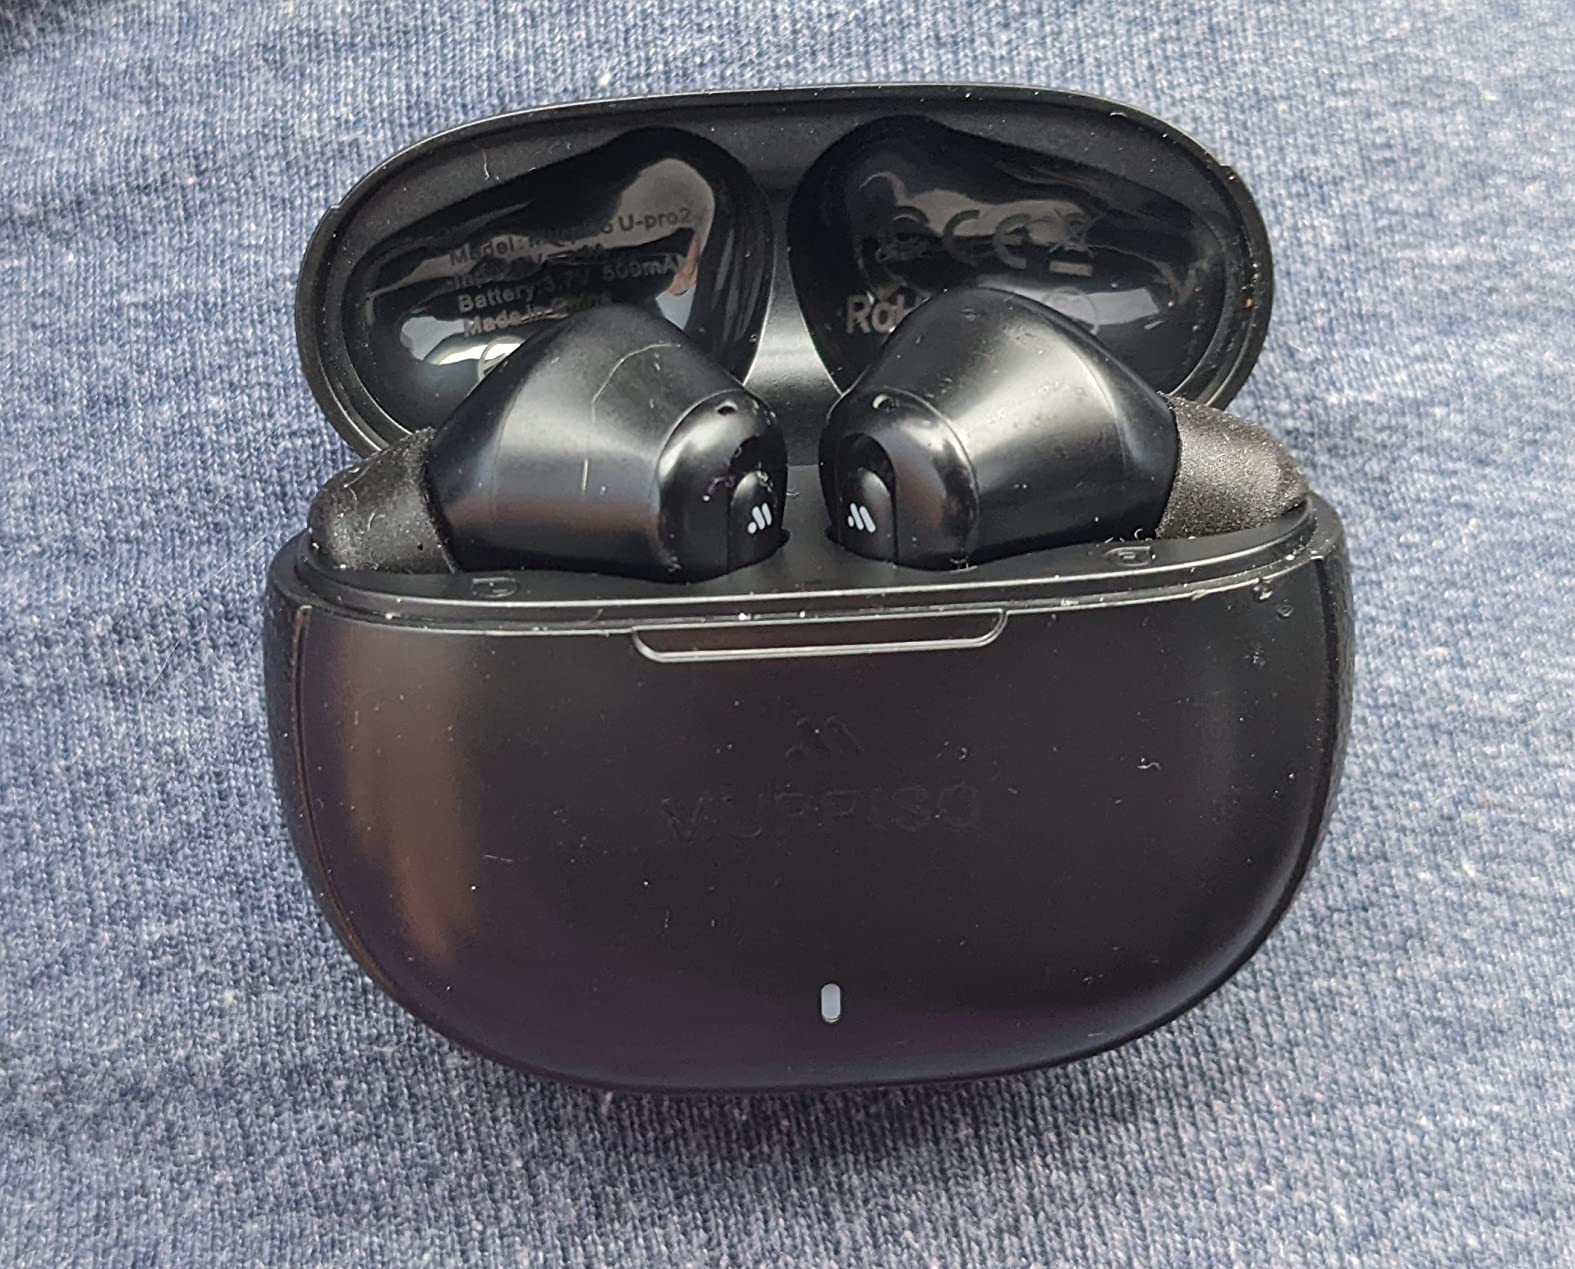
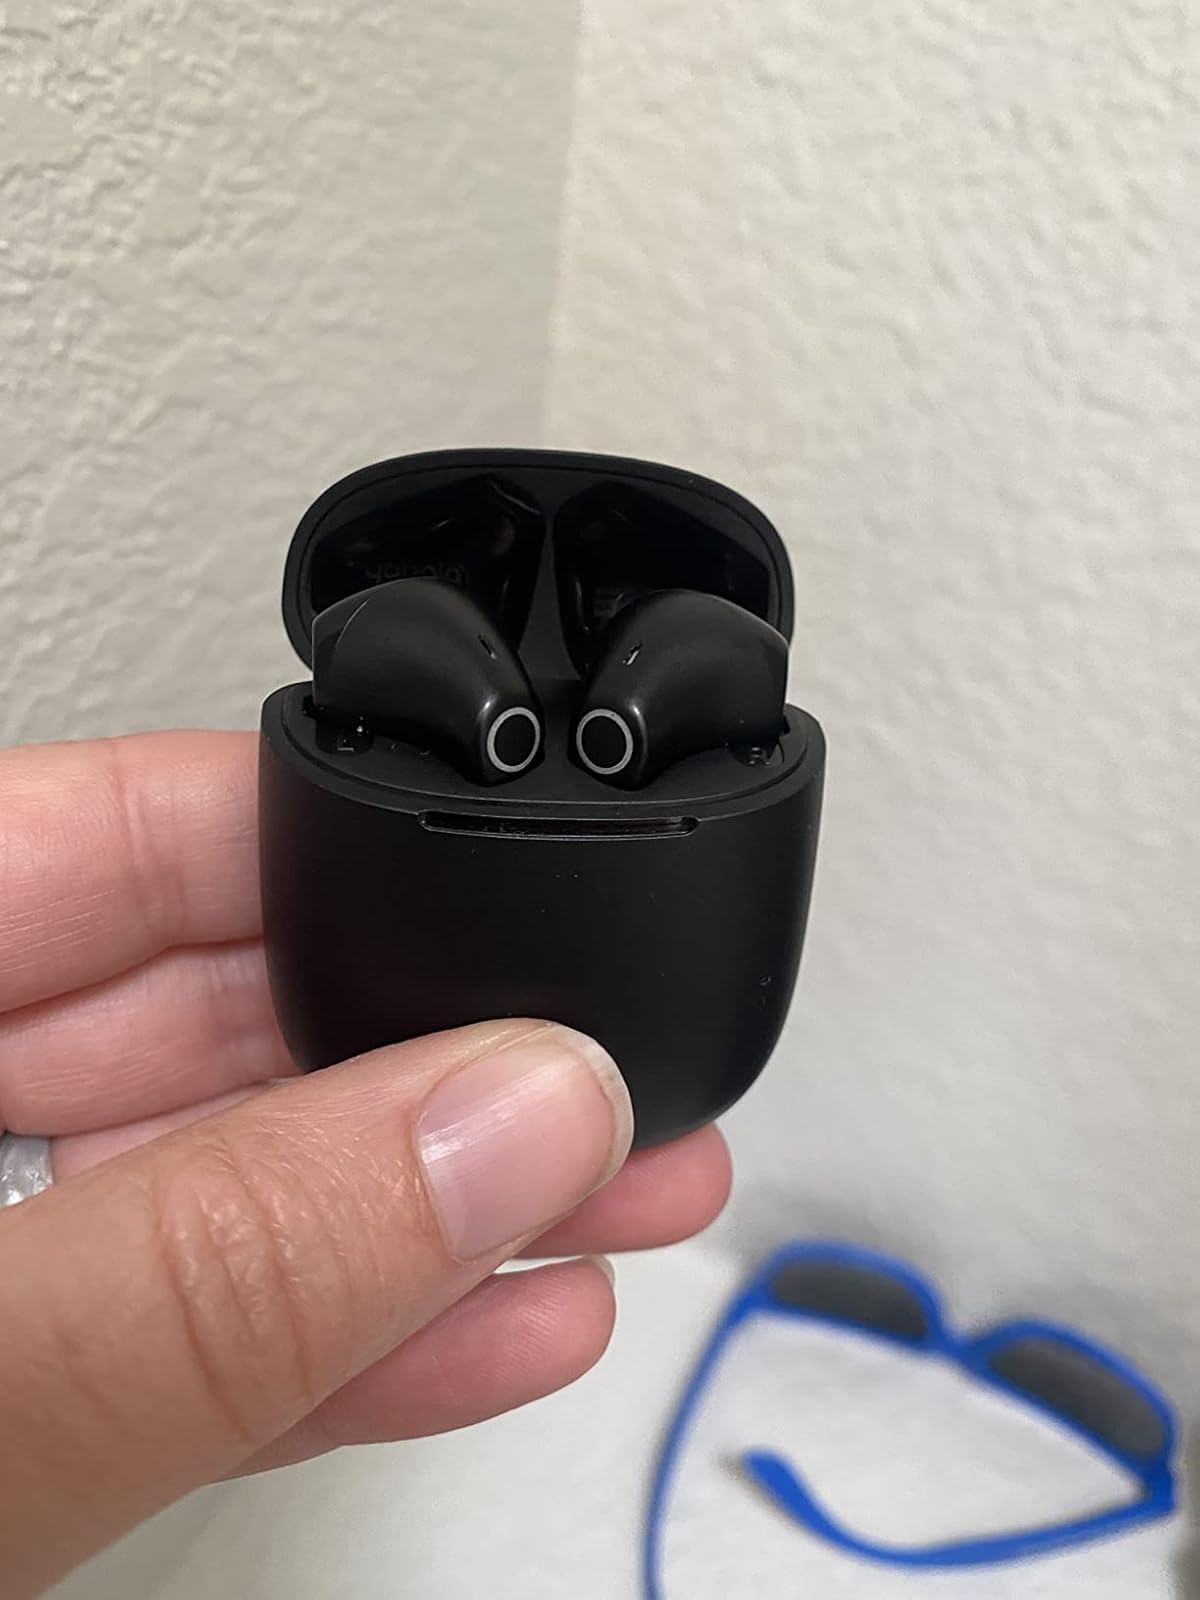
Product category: earbuds
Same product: no